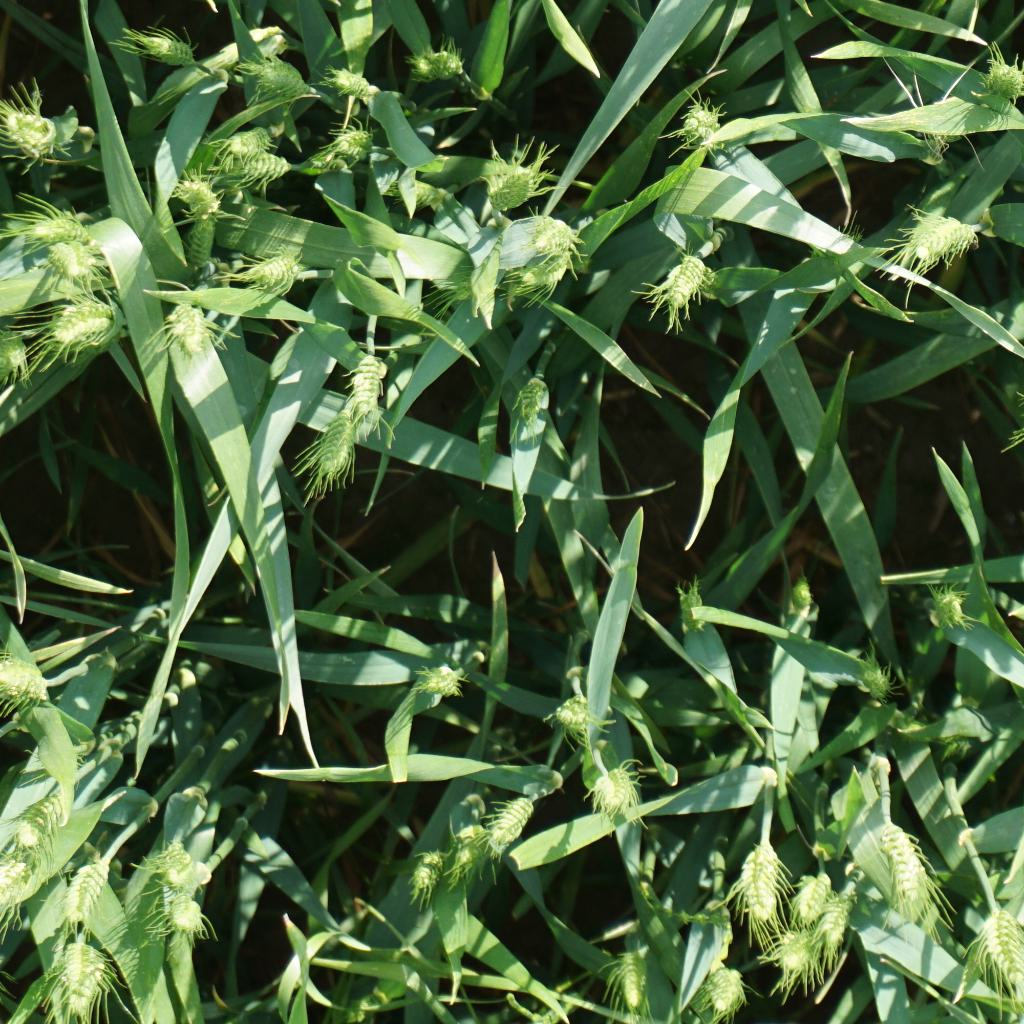
Country: France
Location: Gréoux
Wheat development stage: Post-flowering